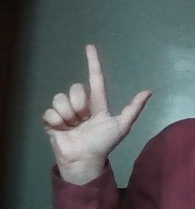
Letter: laam